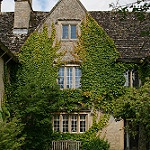
Scene: Outdoor